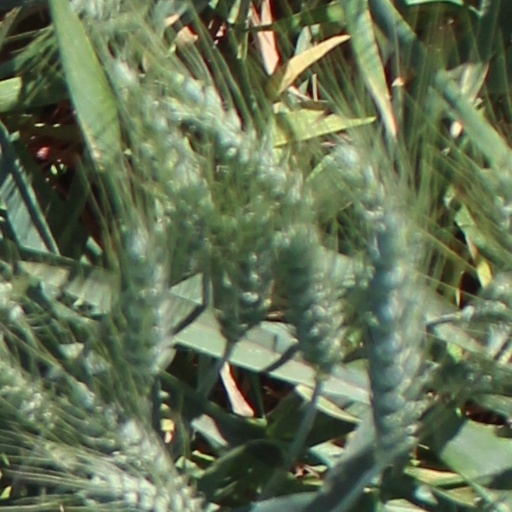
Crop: wheat